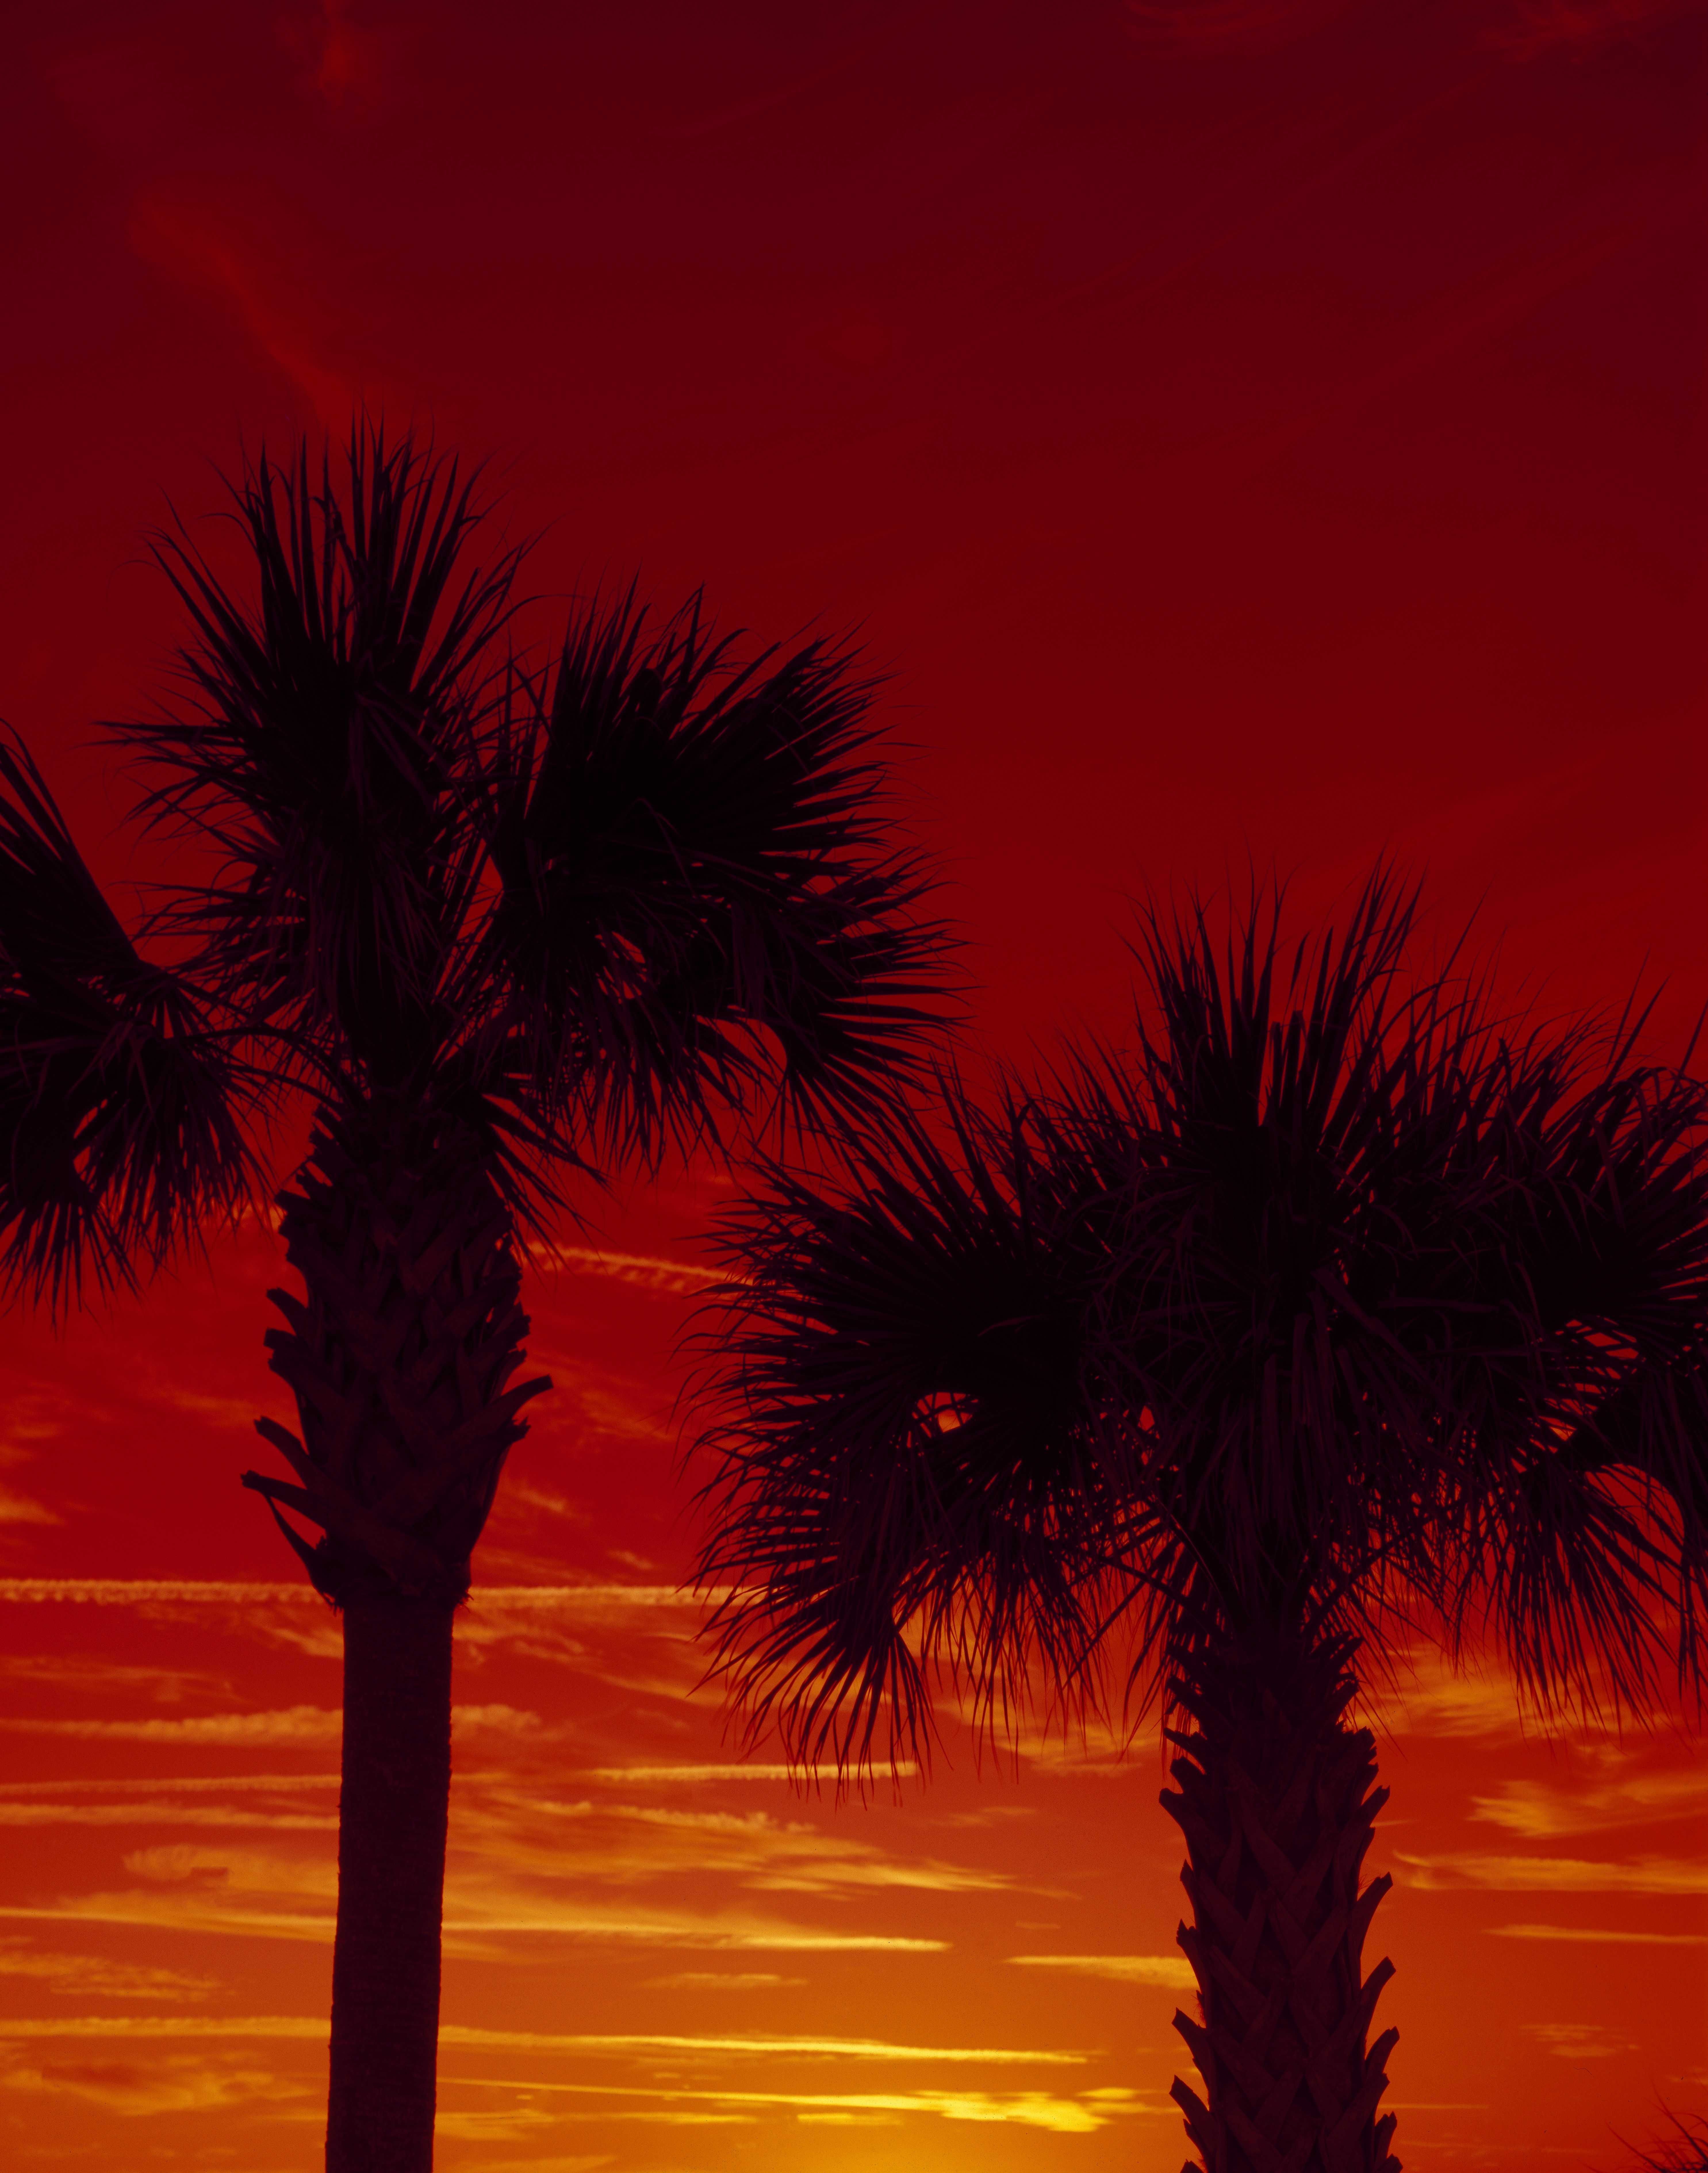
sea, coast, tree, horizon, silhouette, plant, sky, sunrise, sunset, sunlight, morning, flower, dawn, dusk, evening, orange, red, tranquil, scenic, tropical, colorful, exotic, sundown, palms, palm trees, flowering plant, woody plant, land plant, arecales, palm family